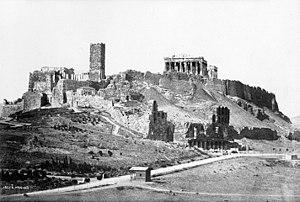
La tour franque est une tour médiévale construite par les Latins du duché d'Athènes entre le début du XIIIᵉ siècle et la fin du XIVᵉ siècle et démolie en 1874.